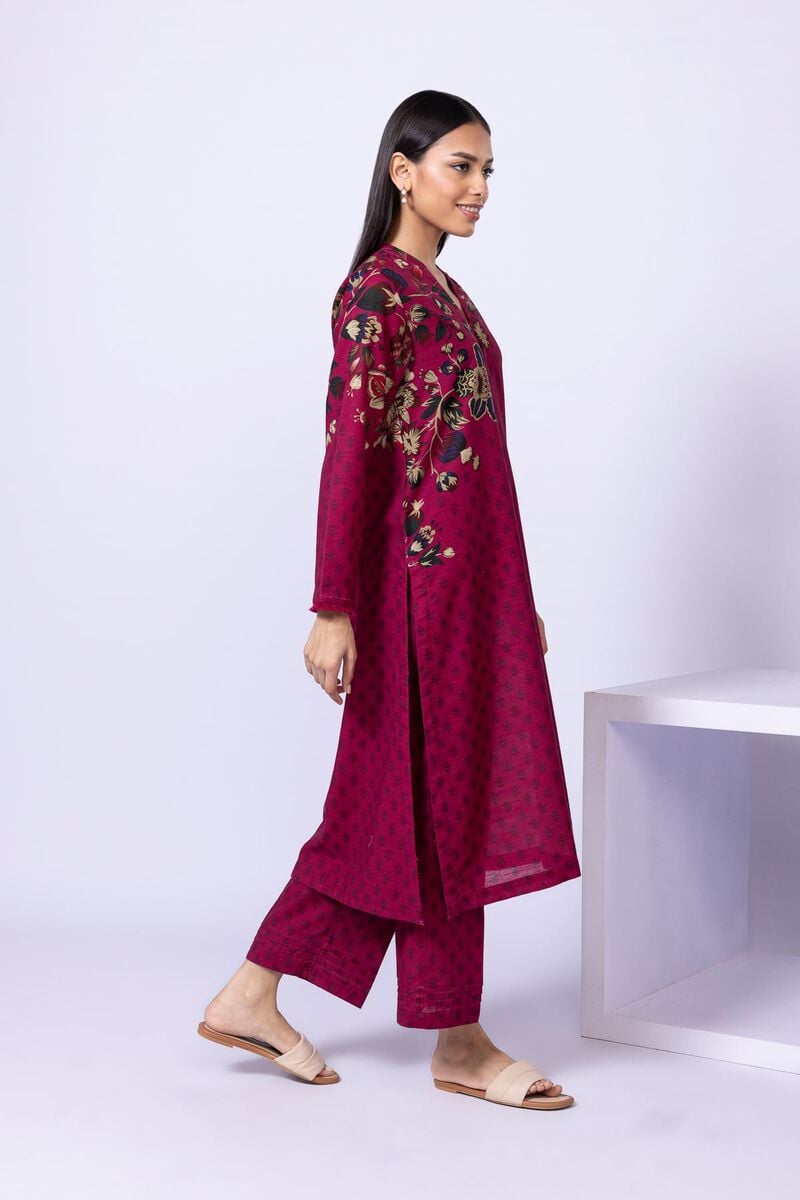
burgundy multi embroidered kurta